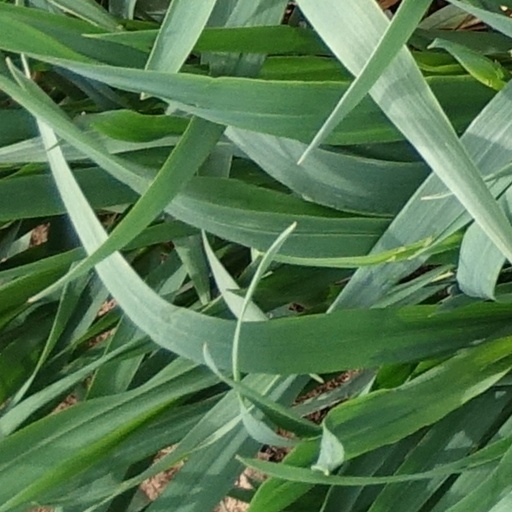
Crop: wheat